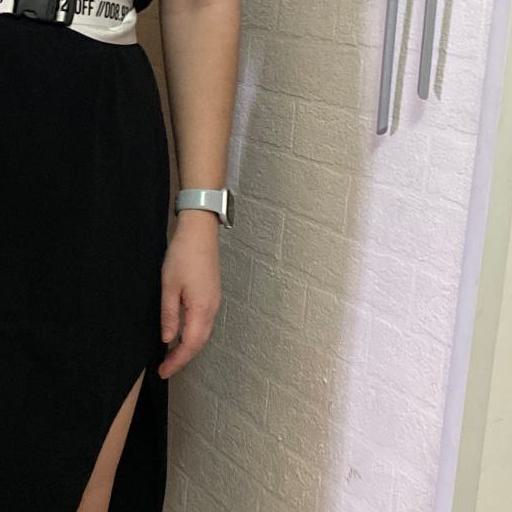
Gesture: no_gesture